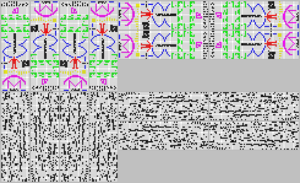
Les 16 possibilités pour le décodage du message d'Arecibo
Le message d'Arecibo est un message radio de 1 679 bits émis vers l'espace le 16 novembre 1974 à l'occasion de la transformation du radiotélescope d'Arecibo. Il est envoyé vers l'amas globulaire M13 qui se trouve à environ 22 200 années-lumière.